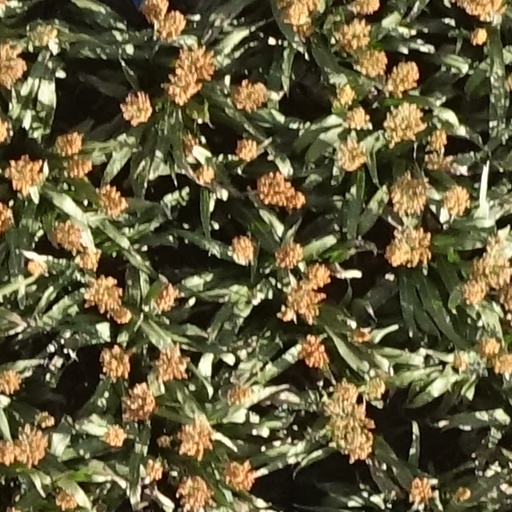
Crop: sorghum